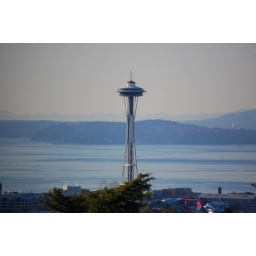
View from an old water tower at Volunteer Park in Seattle, WA. What a beautiful view!